Campanula garganica

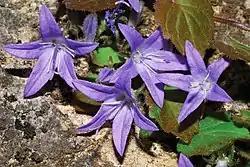
"Campanula garganica ssp cephallenia"

Campanula garganica, the Adriatic bellflower, syn. "C. elatines" var. "garganica", is a species of flowering plant in the bellflower family Campanulaceae, native to Southern Europe. It is a small, spreading herbaceous perennial growing to . Basal rosettes of leaves bear a profusion of star-shaped blue flowers in summer.